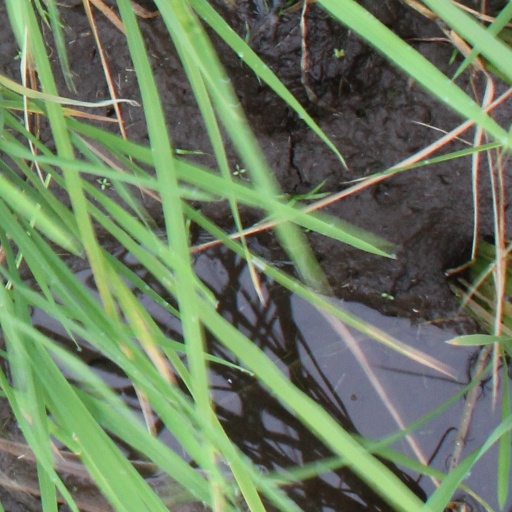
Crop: rice